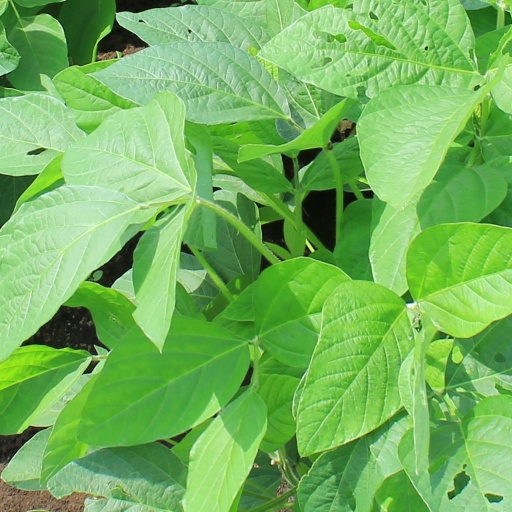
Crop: soybean